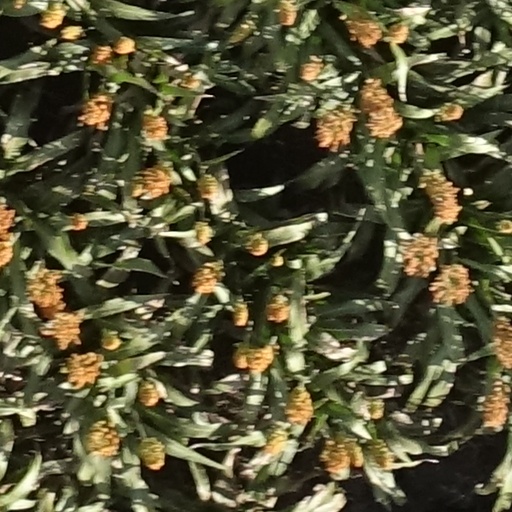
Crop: sorghum